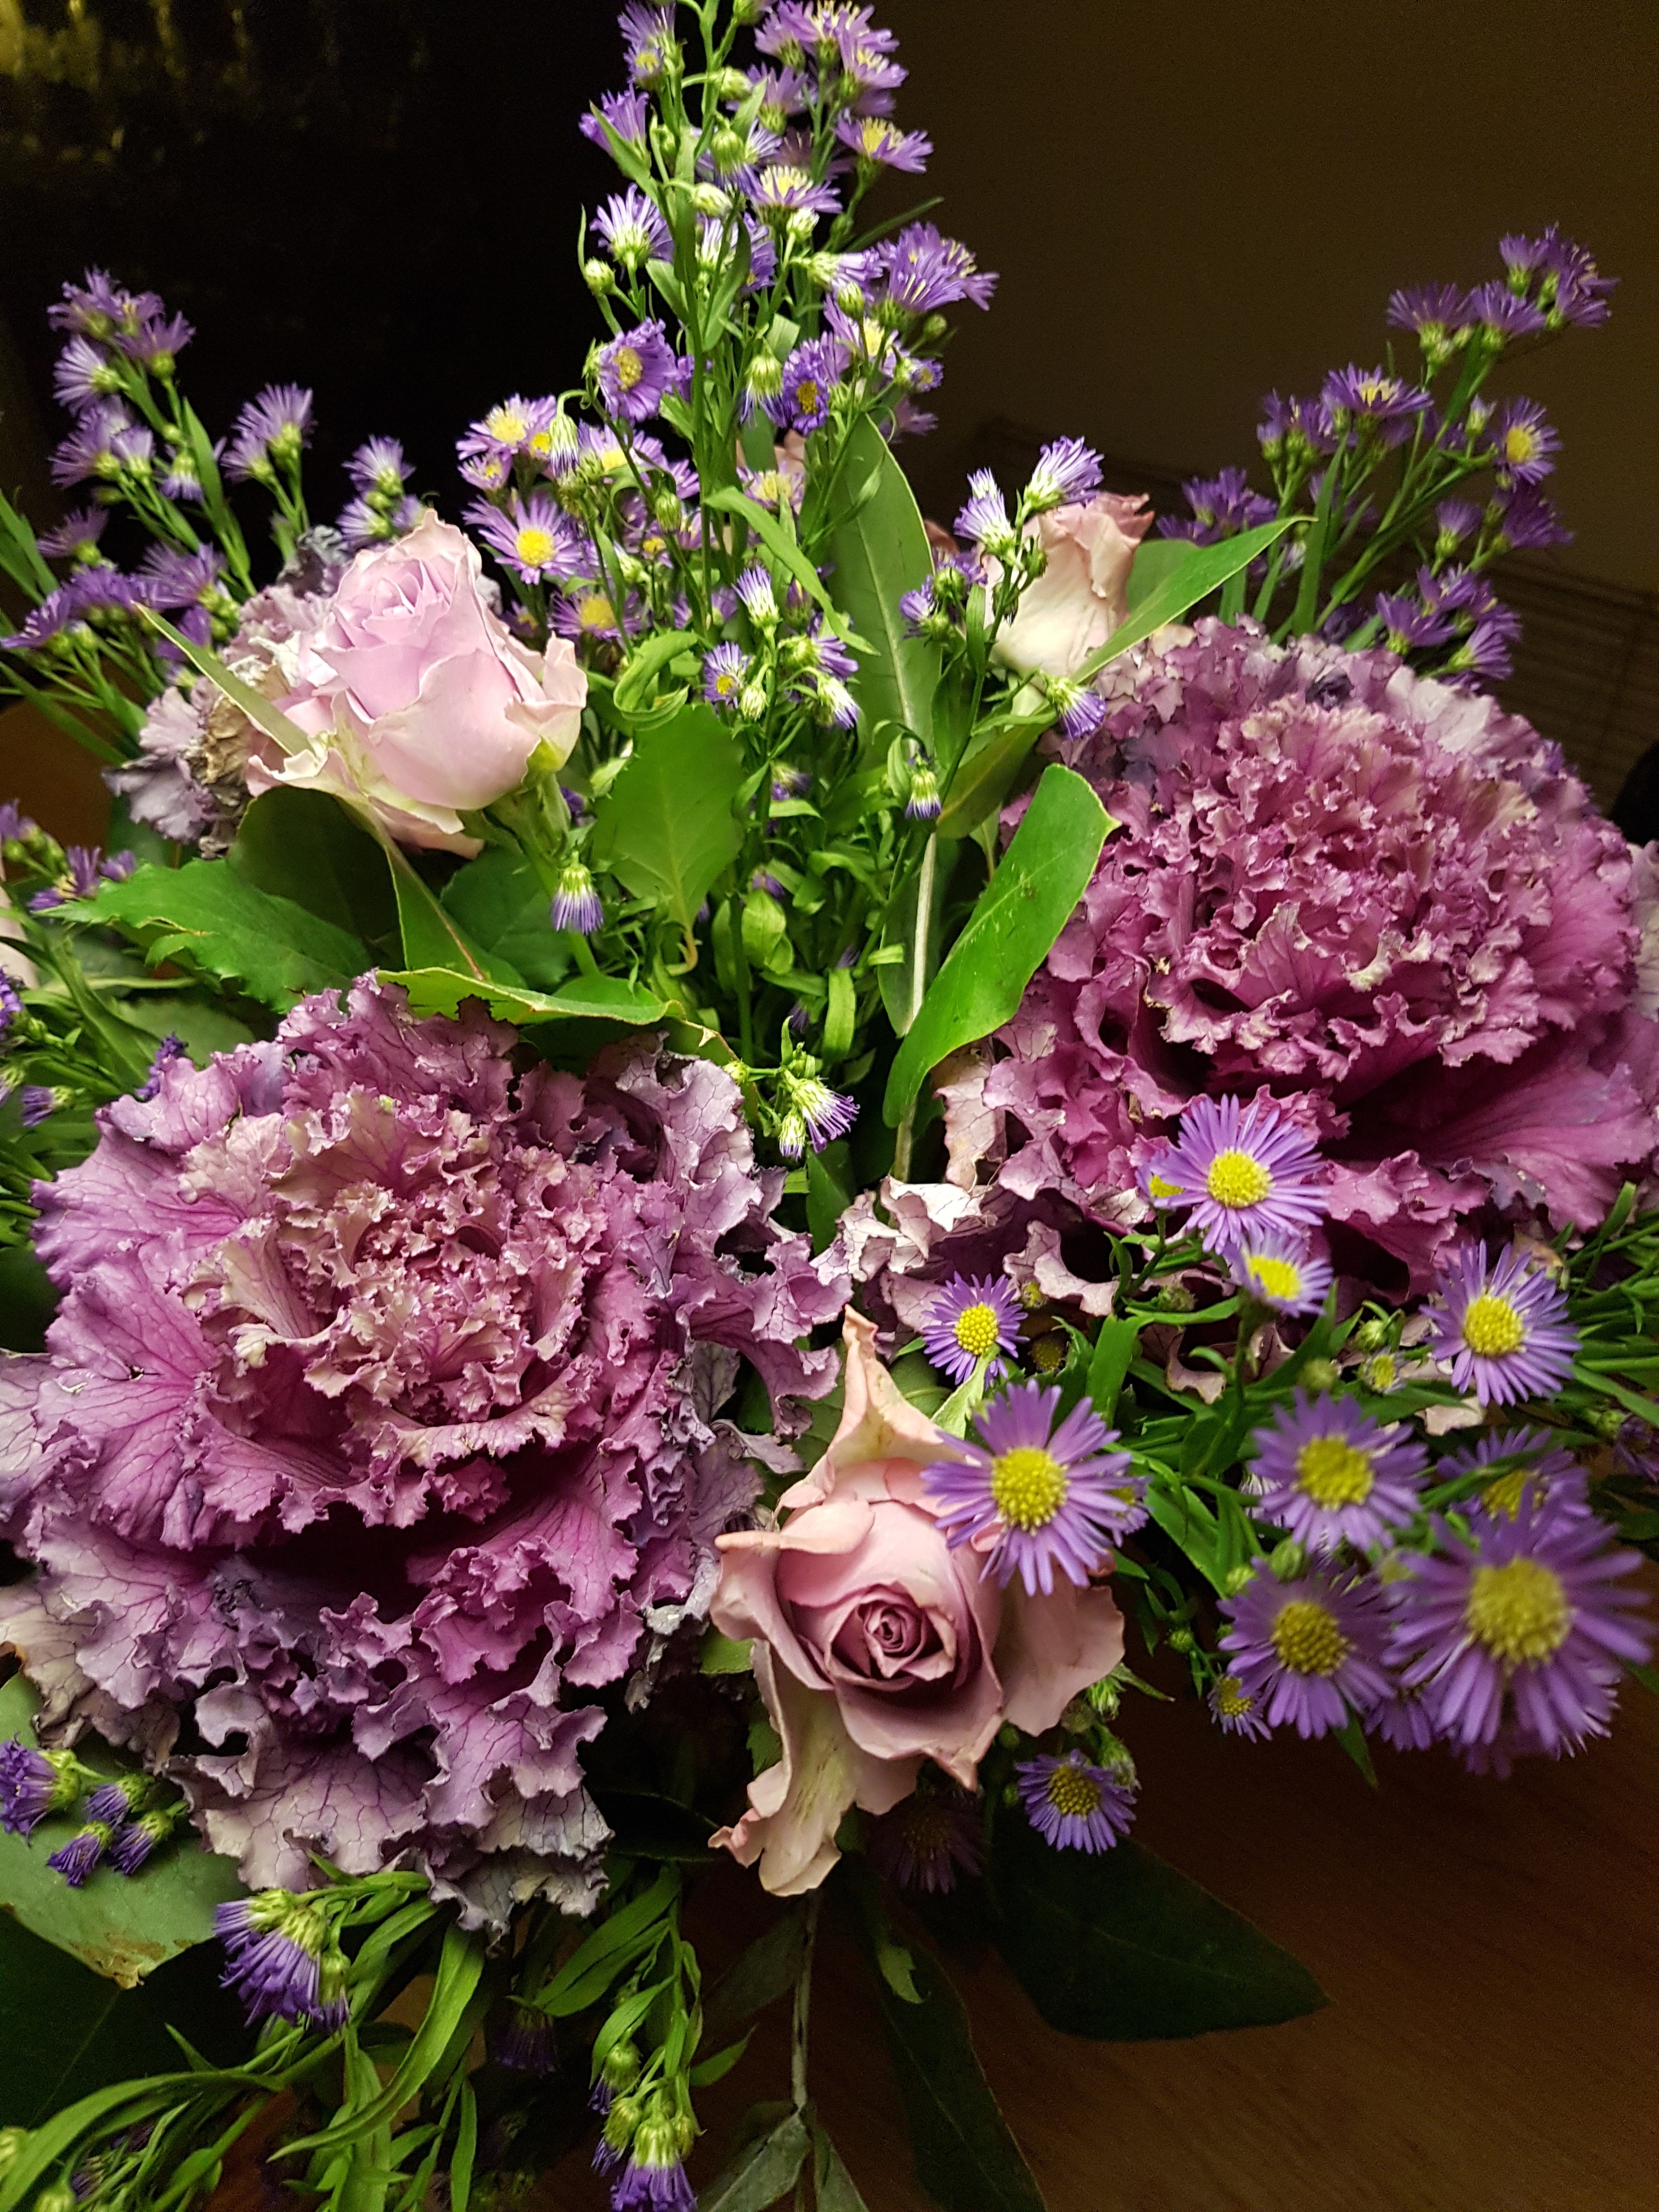
blossom, plant, flower, purple, bouquet, flora, flowers, lilac, floristry, flowering plant, flower bouquet, cut flowers, floral design, land plant, flower arranging